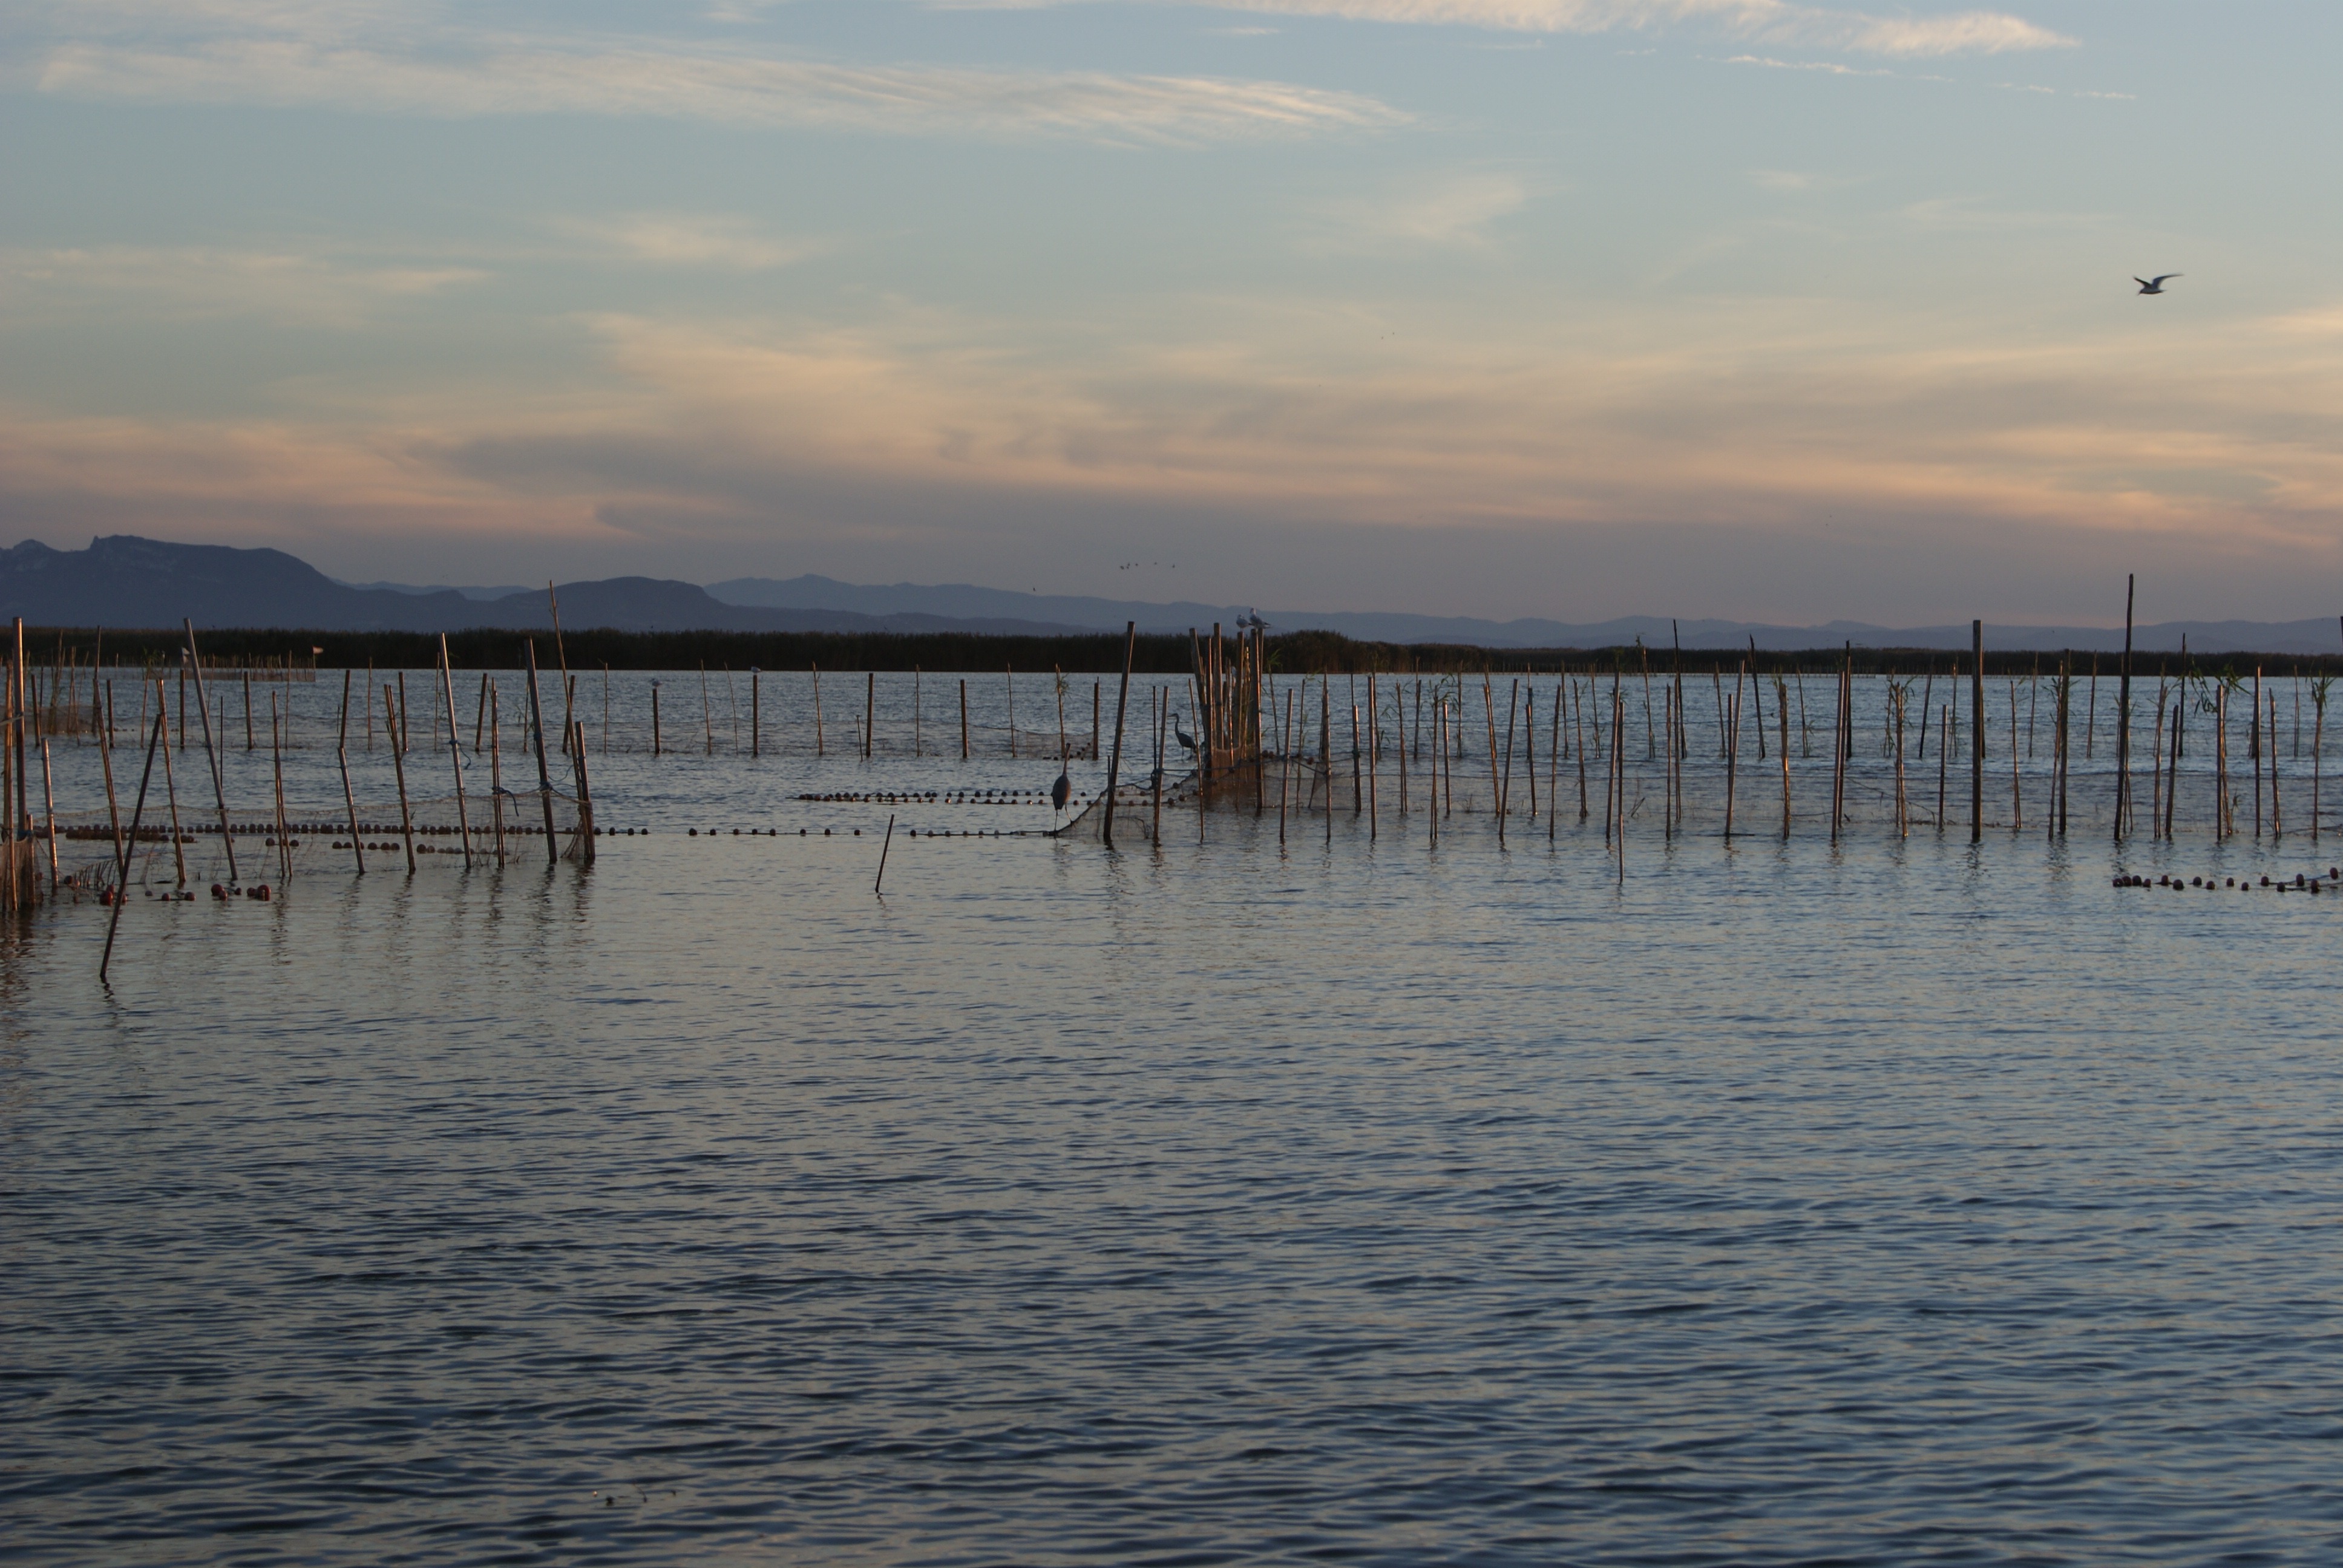
landscape, sea, coast, water, nature, ocean, horizon, marsh, dock, cloud, sky, sunrise, sunset, morning, shore, lake, dawn, pier, river, dusk, evening, reflection, calm, reservoir, water animal, animals, marine, wetland, blue water, albufera